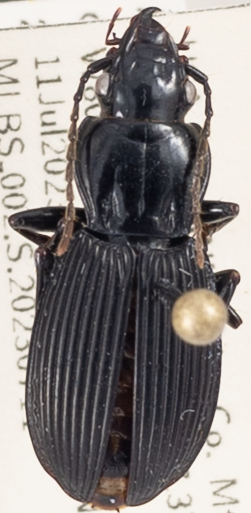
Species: Pterostichus lachrymosus
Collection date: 2023-07-11
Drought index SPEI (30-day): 0.422
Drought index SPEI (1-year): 0.348
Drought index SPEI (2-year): -0.508